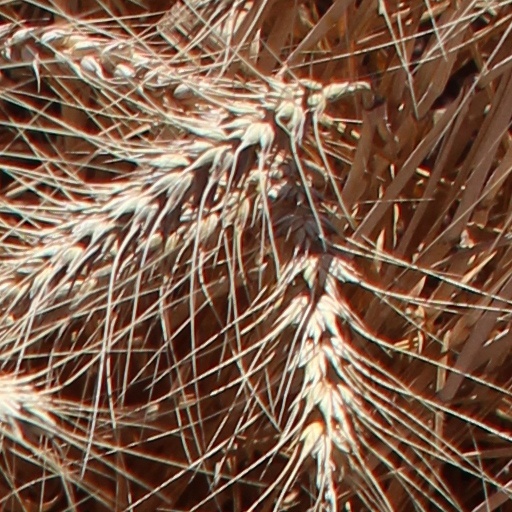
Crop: wheat